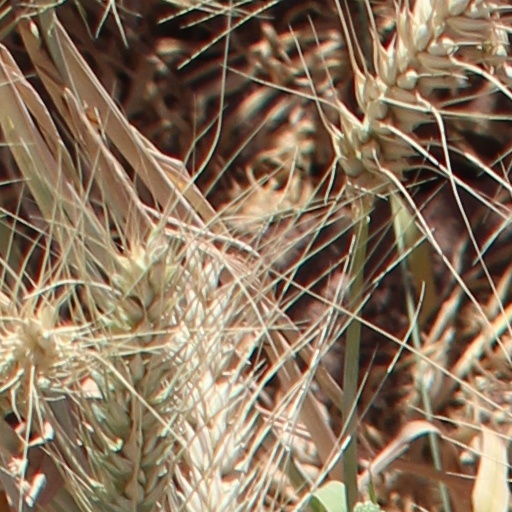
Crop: wheat